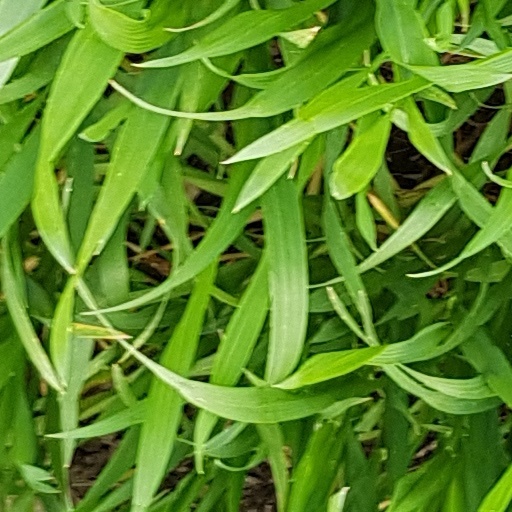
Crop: wheat